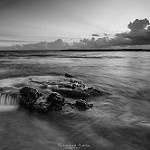
Label: B & W